Samantha Salas

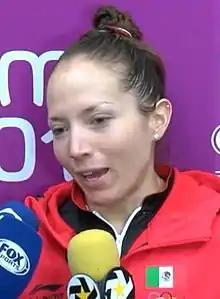
Salas in 2019

Samantha Salas Solís (born 15 December 1986) is a Mexican racquetball player. Salas has won six World Championship titles in her career - five in Women's Doubles (all with Paola Longoria) and one in Mixed Doubles (with Rodrigo Montoya). She has also won six Pan American Games gold medals: three in Women's Doubles and three in the women's team event. Salas was the second Mexican woman to finish in the top 10 rankings on the women's pro tour, doing so at the end of the 2006–07 season. Salas was ranked 3rd at the end of the 2019-20 Ladies Professional Racquetball Tour (LPRT) season, which was her tenth season in the top 10.